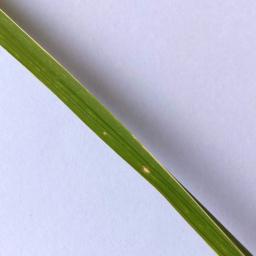
Label: Rice___Leaf_Blast